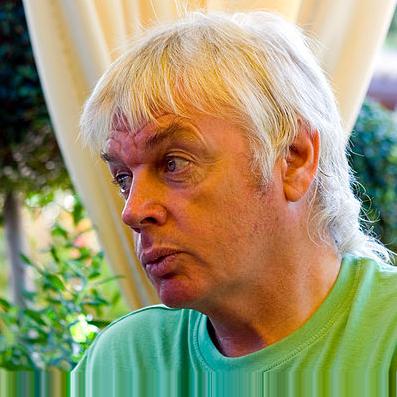
Age: 55